Crawford School of Public Policy

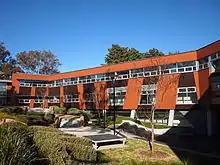
The southern wing of the JG Crawford Building.

In December 2009, the school moved to a new mini-campus overlooking Lake Burley Griffin in Canberra. The new school building is located on Acton Peninsula adjacent to Old Canberra House and the WEH Stanner building.